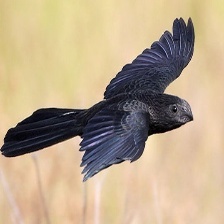
Species: GROVED BILLED ANI
Scientific name: CROTOPHAGA SULCIROSTRIS